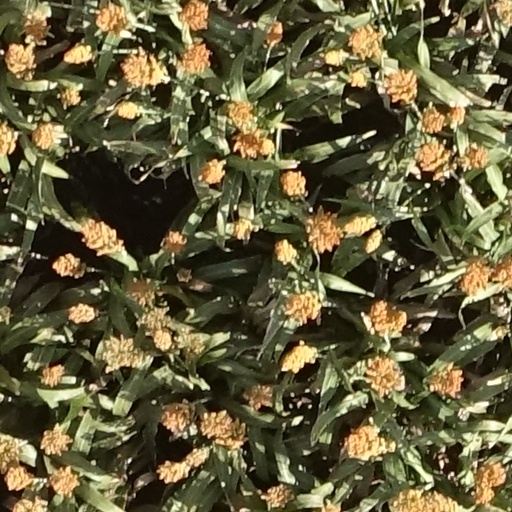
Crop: sorghum